Vesta Tilley

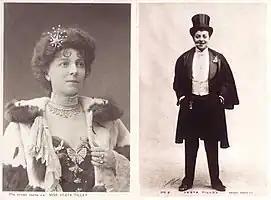
Cards of Tilley, performing in drag on the right

Matilda Alice Powles, Lady de Frece (13May 186416September 1952) was an English music hall performer. She adopted the stage name Vesta Tilley and became one of the best-known male impersonators of her era. Her career lasted from 1869 until 1920. Starting in provincial theatres with her father as manager, she performed her first season in London in 1874. She typically performed as a dandy or fop, also playing other roles. She found additional success as a principal boy in pantomime.